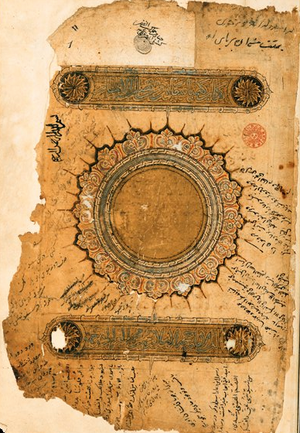
L'Alchimie du bonheur. Chirâz (?) (Iran). Bibliothèque nationale de France فارسی: صفحه‌ای از نسخهٔ خطی کتاب «کیمیای سعادت» اثر ابوحامد محمد غزالی
L’alchimie en Islam désigne la pratique de la discipline alchimique dans la civilisation islamique. C'est un ensemble de recettes et d'opérations pour tenter de manipuler et de transformer la matière, en vue de l'obtention de métaux et de remèdes. Elle comporte aussi une partie théorique, c'est-à-dire une conception du monde et de la nature, tirée des apports de l'Antiquité grecque, romaine et alexandrine. Enfin, selon Henri Corbin, l'alchimie islamique est aussi un ensemble de réflexions à visée spirituelle, dans un cadre musulman.